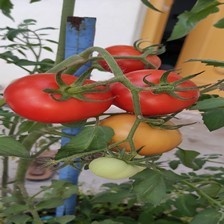
Label: tomato